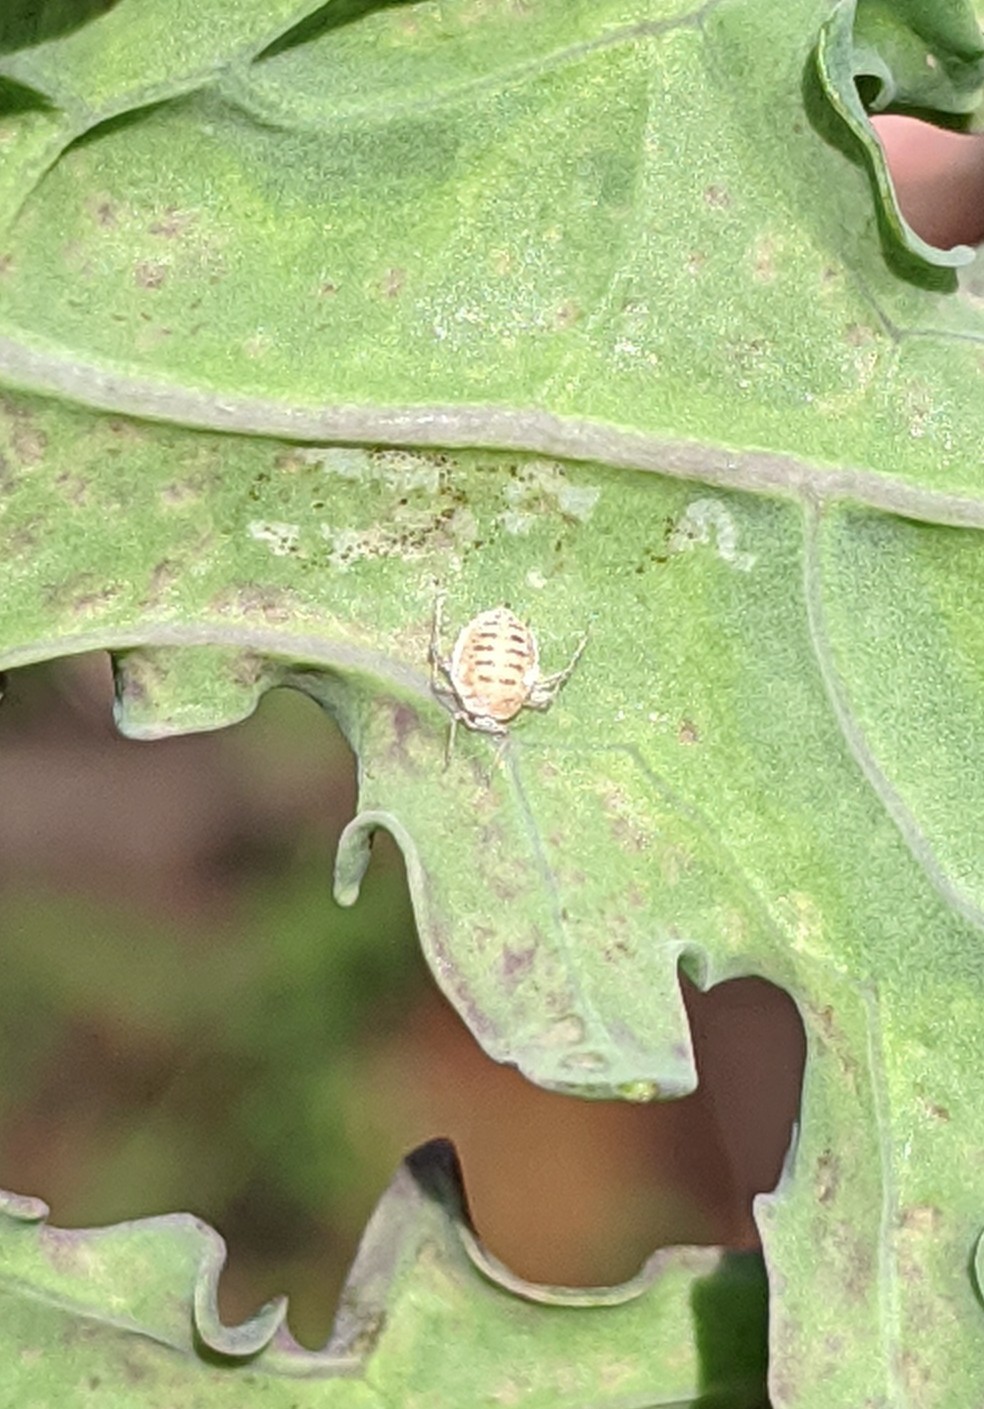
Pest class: cabbage_aphid